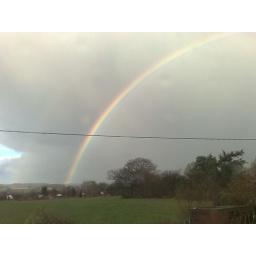
Spotted while we were in the middle of having tea. I love the view out of our kitchen window :~)